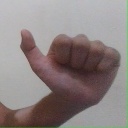
अक्षर: त